2013–14 Middle Tennessee Blue Raiders men's basketball team

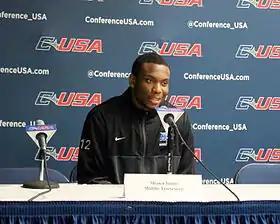
Shawn Jones

!colspan=9 style="background:#00407A; color:#FFFFFF;"| Conference USA tournament